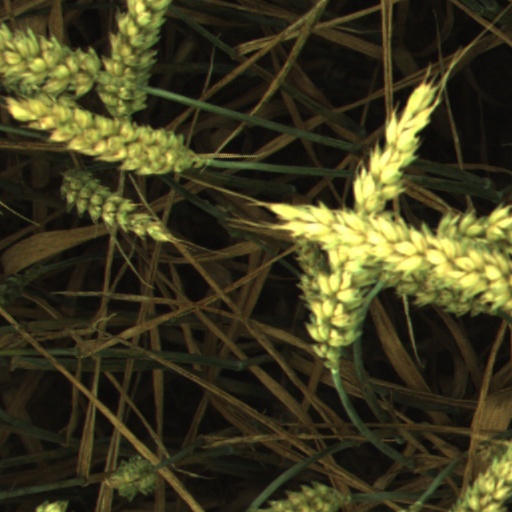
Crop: wheat